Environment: real
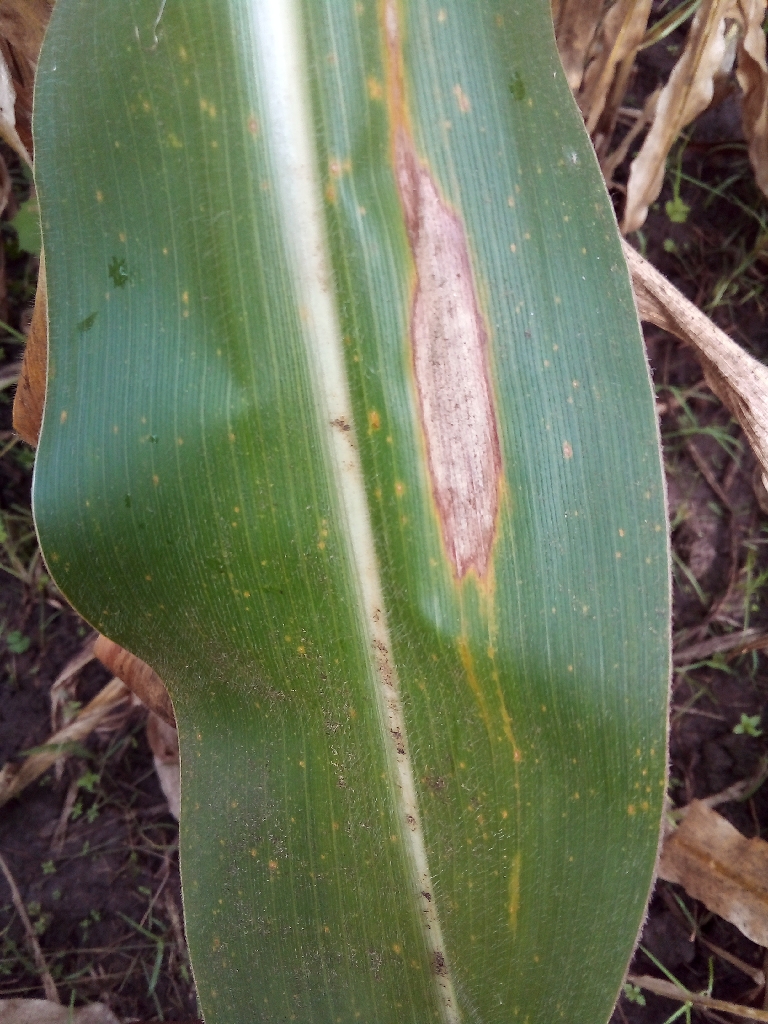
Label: northern_corn_leaf_blight